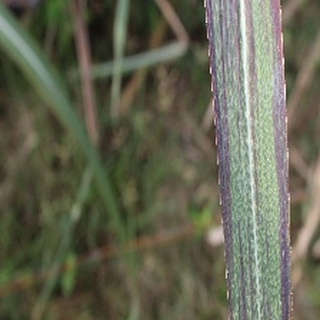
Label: sugarcane_bacterial_blight